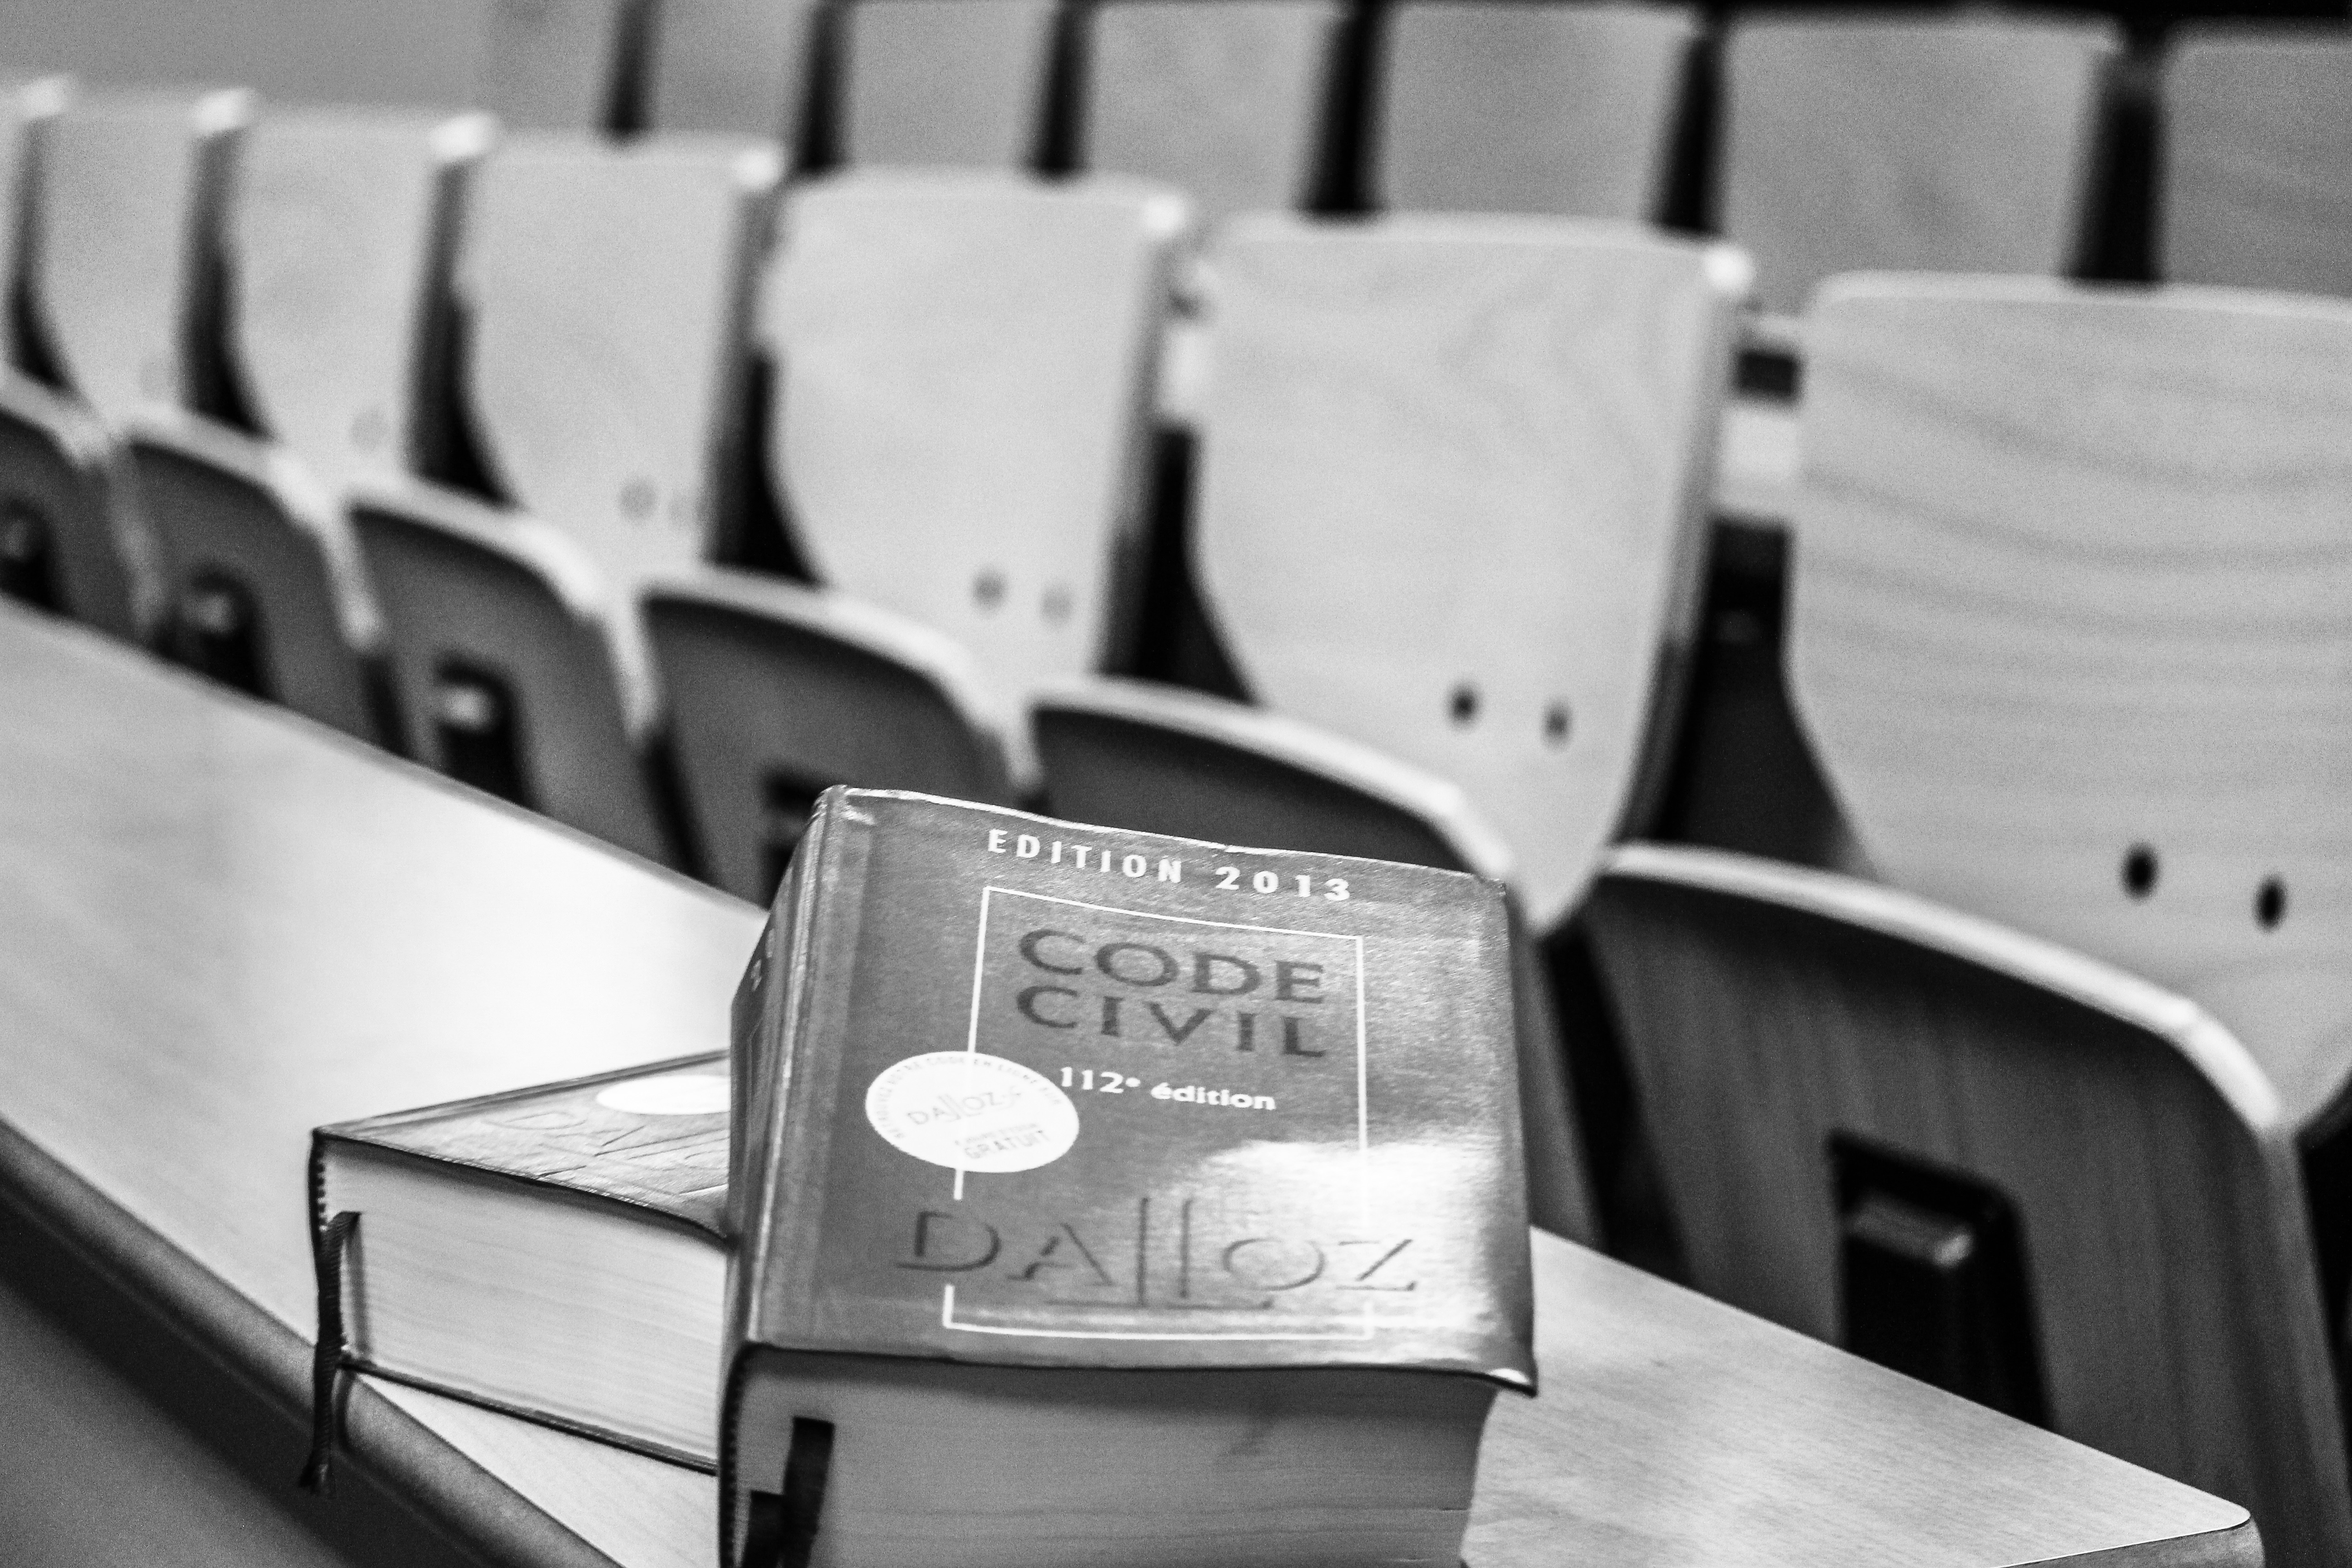
black and white, white, photography, black, monochrome, brand, monochrome photography